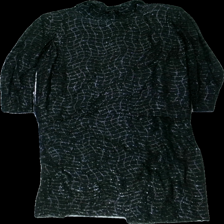
View: front
Type: Dress
Category: Ladies
Brand: Missing
Colors: Grey, Black
Material: 74% viscose 26% polyester
Pattern: Glitter
Cut: Regular
Season: All
Trend: 80s
Damage location: bottom right
Damage 2 location: top center
Price range: 150-250
Recommended usage: Reuse
Description: svart glittrig klänning med axelvaddar
Comment: vintage